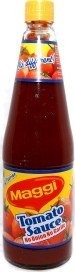
Item Name: Maggi Tomato Sauce (No Onion No Garlic) - 17.6oz
Value: 17.6
Unit: Fl Oz

Price: 14.95